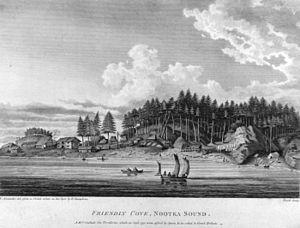
Joseph Ingraham est un navigateur explorateur et commerçant américain, né en 1762 à Boston, dans l’État du Massachusetts, et disparu en mer en 1800 dans l'océan Atlantique Nord.